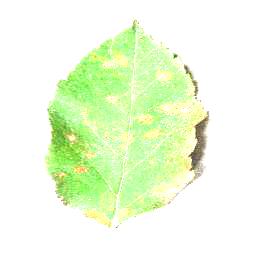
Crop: apple
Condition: cedar_rust